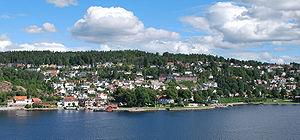
Frogn est une municipalité du comté d'Akershus en Norvège.